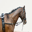
Label: horse